Kareem Hunt

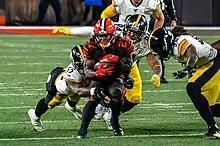
Hunt in 2019

Hunt was signed by the Browns on February 11, 2019. Due to the pending investigation from the NFL into the assault allegations against him, Hunt was placed on the Commissioner’s Exempt list after signing his contract. On March 15, the NFL announced that Hunt had been suspended without pay for the first eight games of the 2019 season for violating the league's personal conduct policy. He was eligible to participate in all off-season workouts and all preseason games. Following the announcement, Hunt was added to the Browns' active roster. On August 29, Hunt underwent a sports hernia surgery; he was placed on the reserve/suspended list two days later. As part of the terms of his suspension, Hunt began practicing with the team again on October 21.